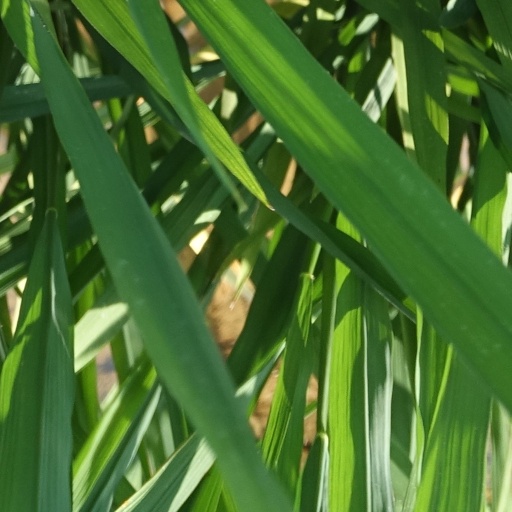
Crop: rice